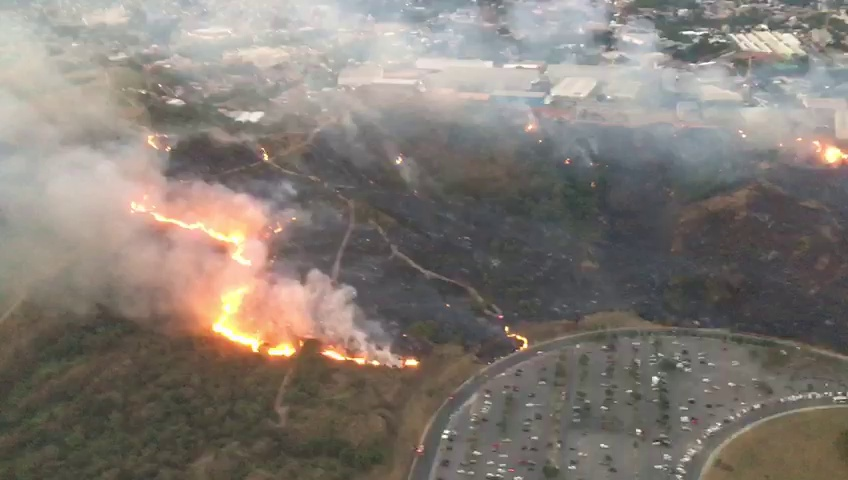
Fire: yes
Smoke: yes